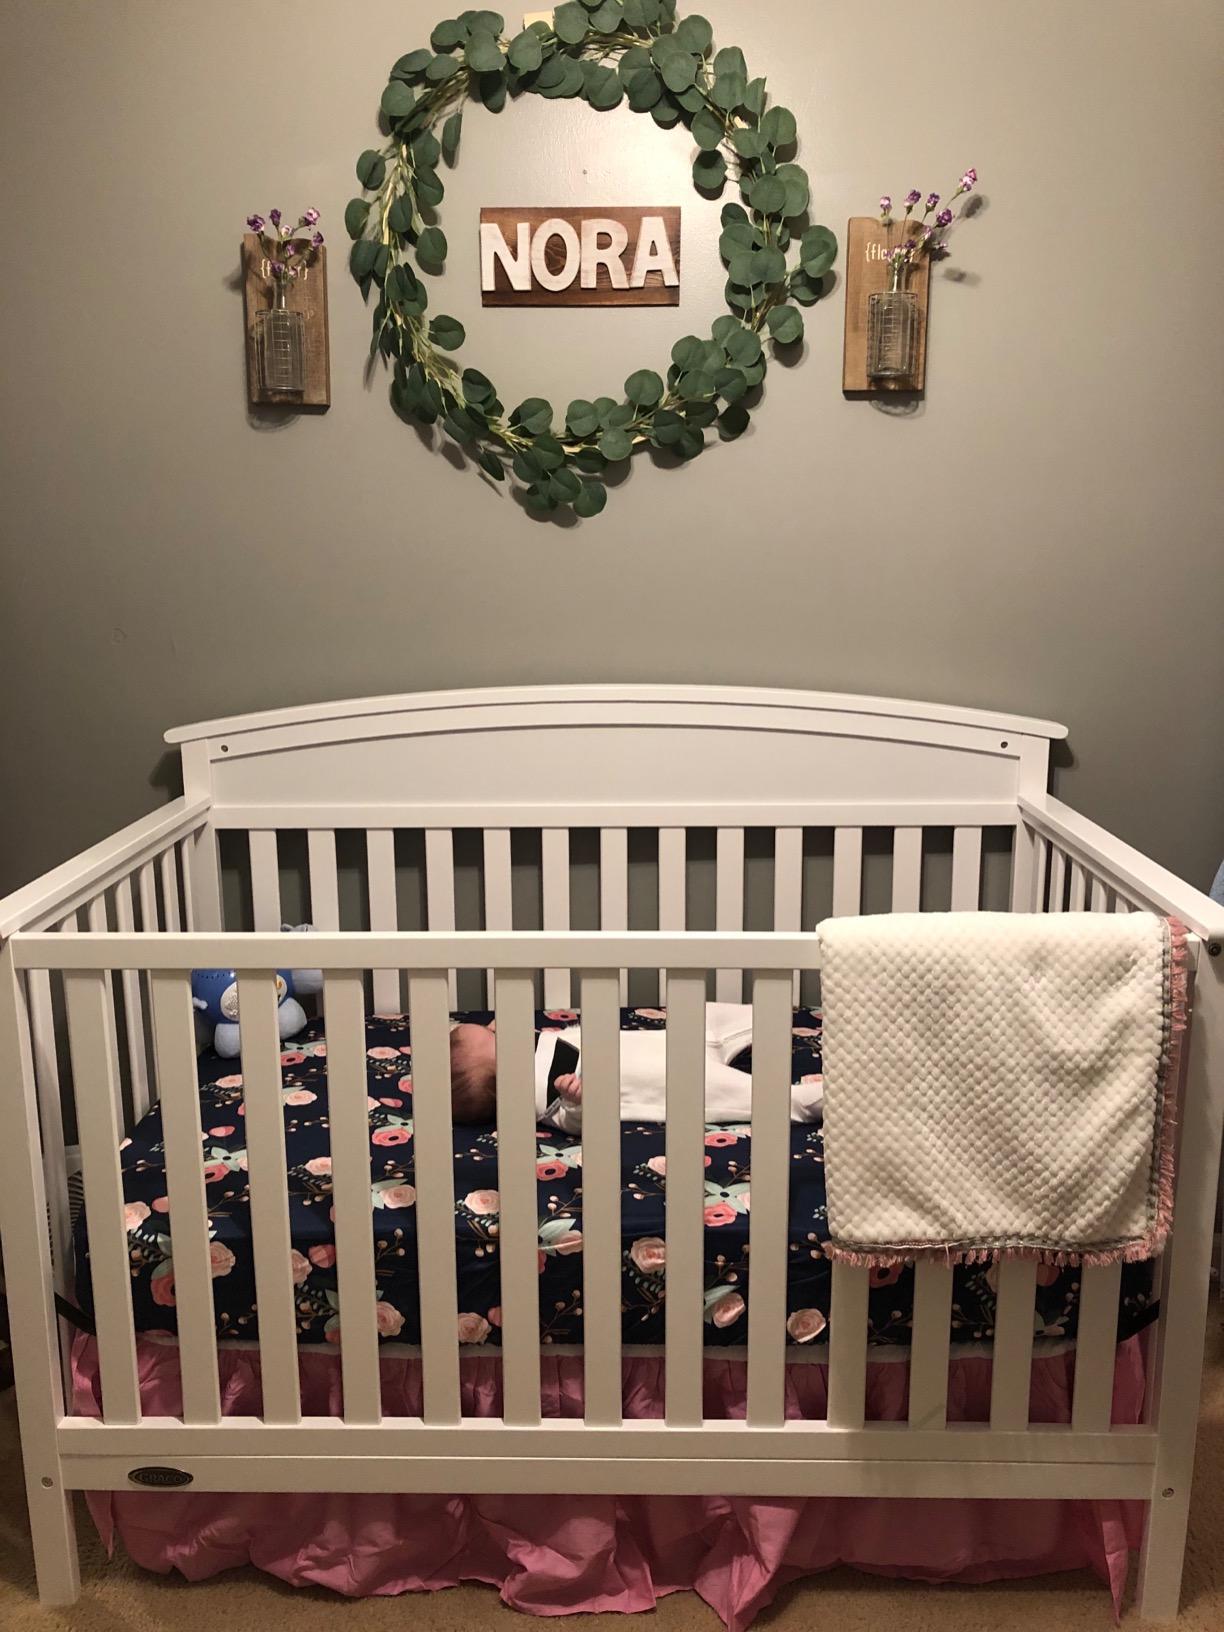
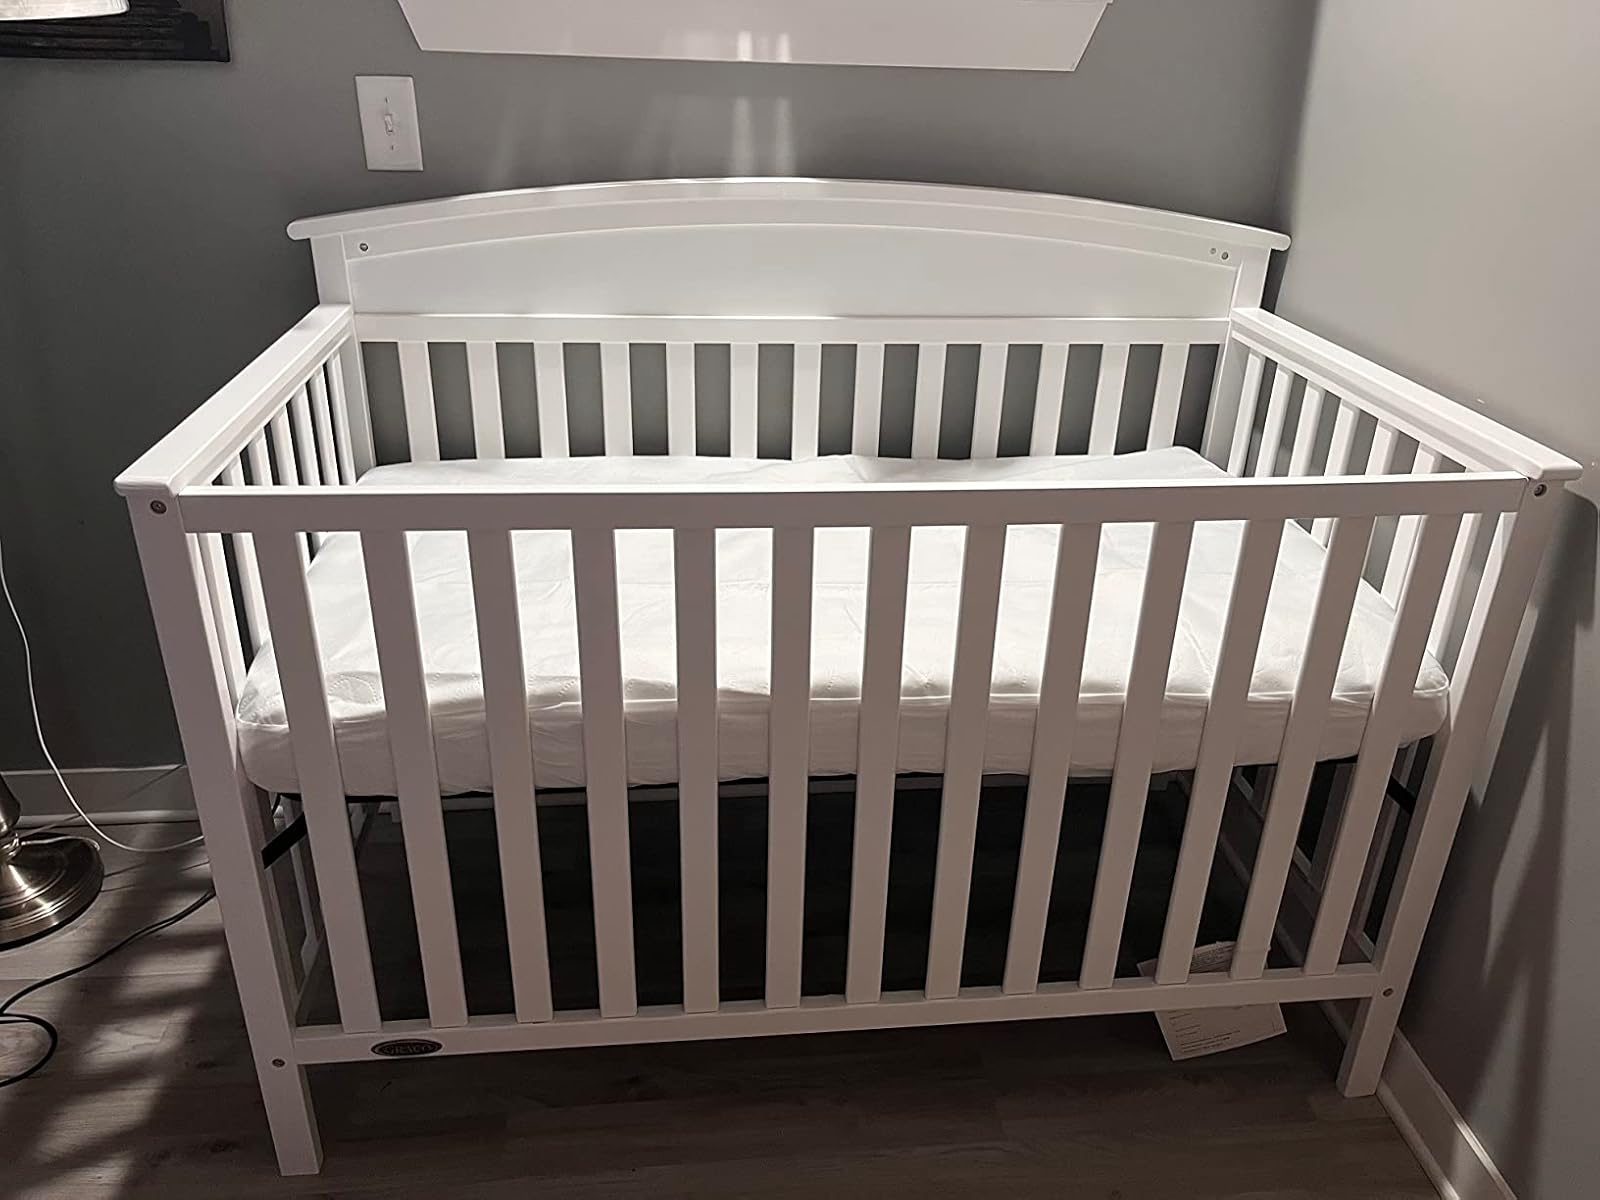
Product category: products_crib
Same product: yes